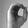
ASL letter: O